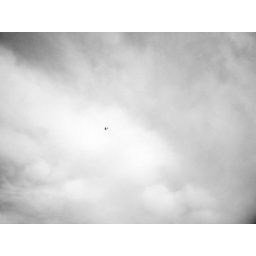
tiny aeroplane in the sky